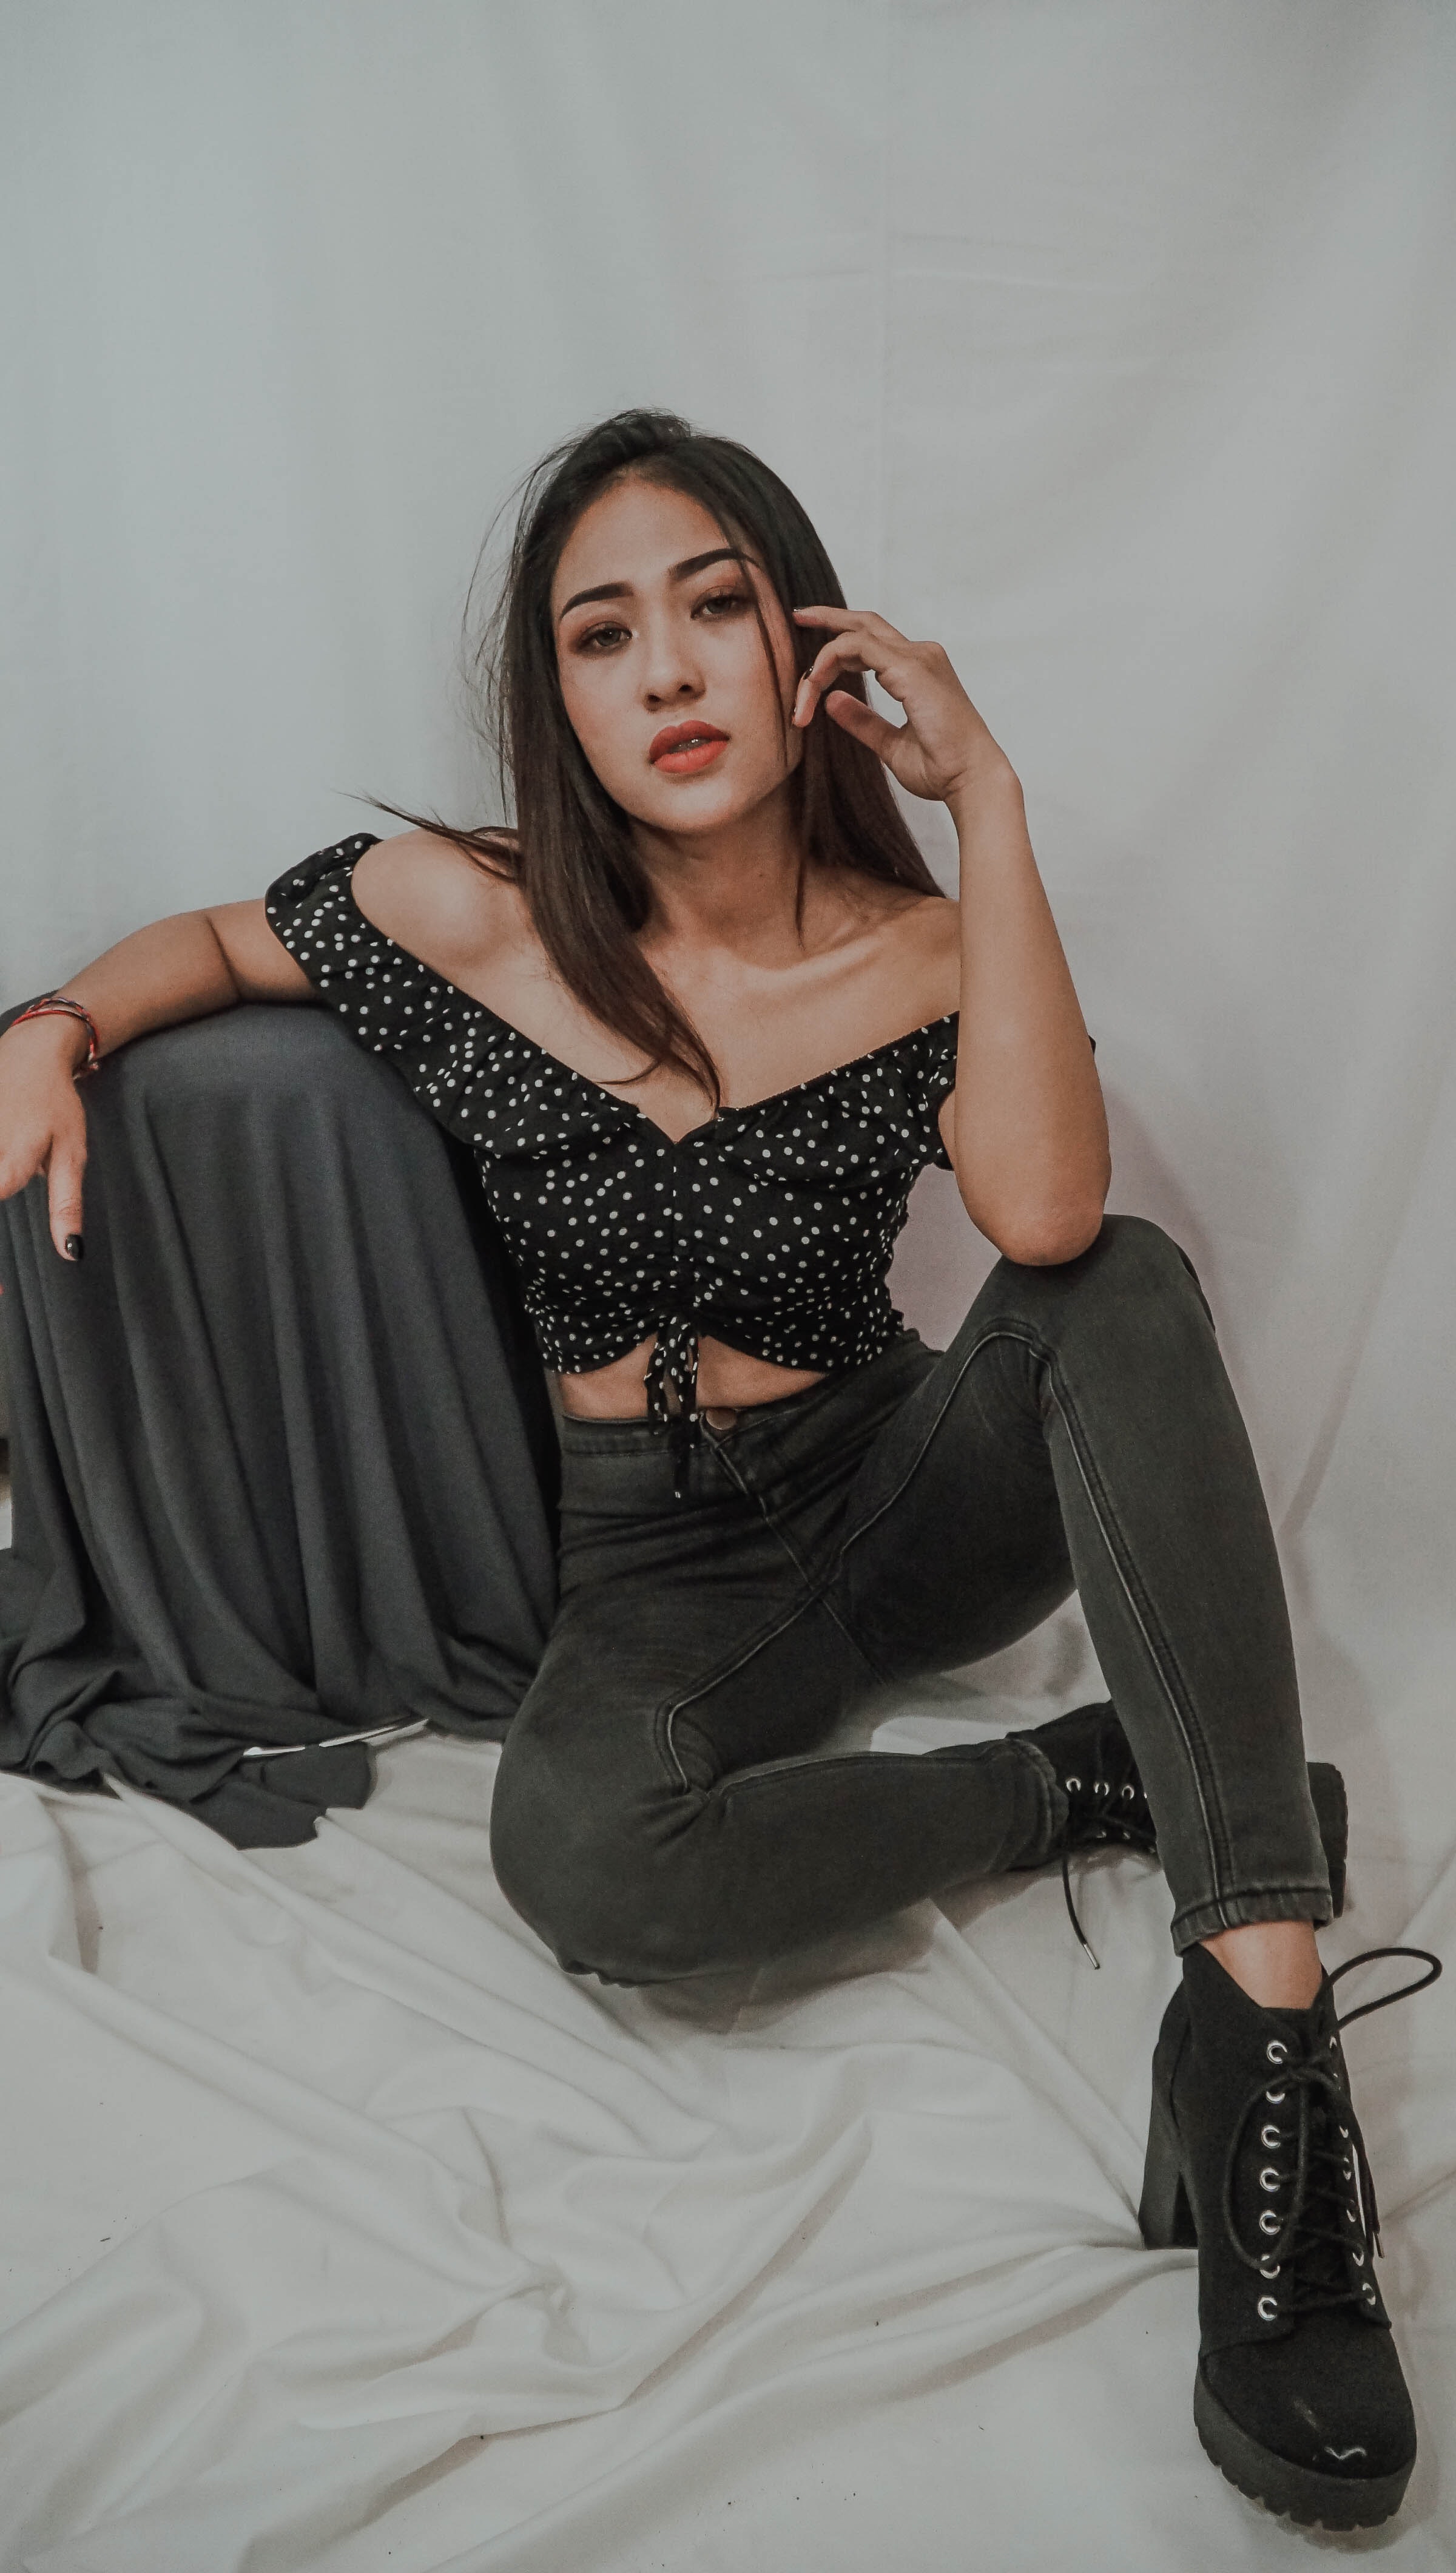
woman, black, face, clothing, lady, beauty, lip, skin, fashion, leg, photo shoot, model, long hair, sitting, stocking, shoulder, black hair, joint, footwear, tights, thigh, leggings, dress, human body, photography, knee, glove, smile, fetish model, finger, abdomen, trunk, brown hair, high heels, leather, fashion accessory, waist, pantyhose, makeover, style